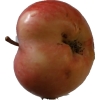
Label: Apple 10